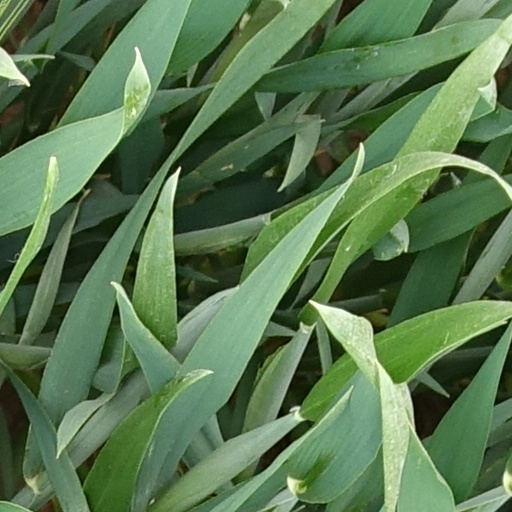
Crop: wheat